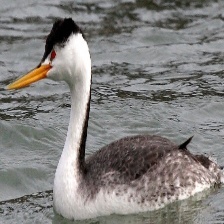
Species: CLARKS GREBE
Scientific name: AECHMOPHORUS CLARKII